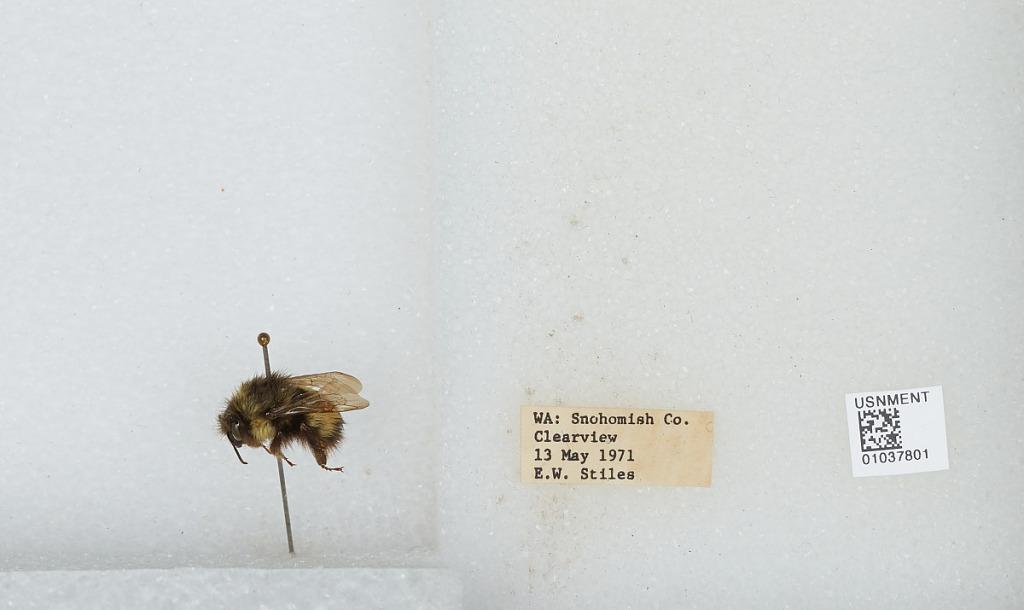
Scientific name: Bombus (Pyrobombus) sitkensis Nylander
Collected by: E. Stiles
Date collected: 1971-5-13
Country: United States
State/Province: Washington
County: Snohomish
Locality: Clearview
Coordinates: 47.8292, -122.145